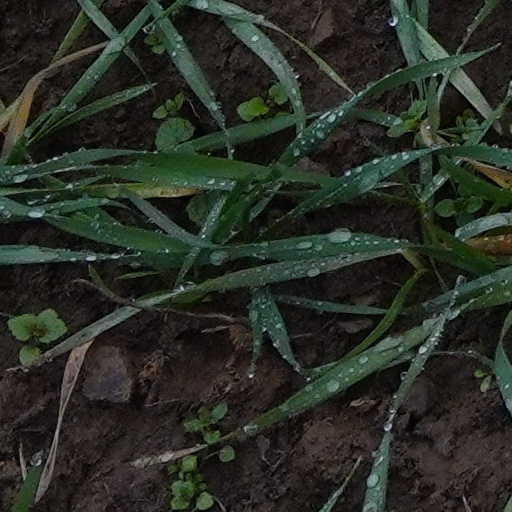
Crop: wheat